On Guard for Peace

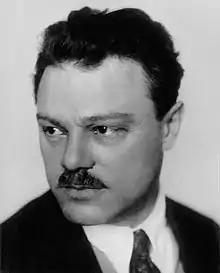
Samuil Samosud (pictured here in the 1930s) conducted the premiere of "On Guard for Peace" and offered advice during its composition

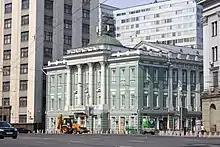
The premiere of "On Guard for Peace" took place at the House of the Unions in Moscow

"On Guard for Peace" was premiered on December 19, 1950, at the House of the Unions in Moscow. The performers were narrators Natalia Efron and Anton Shvarts, mezzo-soprano Zara Dolukhanova, boy soprano Yevgeny Talanov, the Boys Choir of the Moscow Choir School (choirmaster), Large Choir of the USSR All-Union Radio (choirmaster), and the USSR All-Union Radio Symphony Orchestra conducted by Samosud. The oratorio was performed together with Prokofiev and Marshak's other collaboration, "Winter Bonfire". The performance was a success, with prolonged applause following the middle movements. Nestyev later wrote that the oratorio had "stirred the audience with its vital and timely significance". He praised both Prokofiev and Marshak for the originality of their treatment of the central theme of world peace, but also complained about the "occasional wordiness" of the libretto.